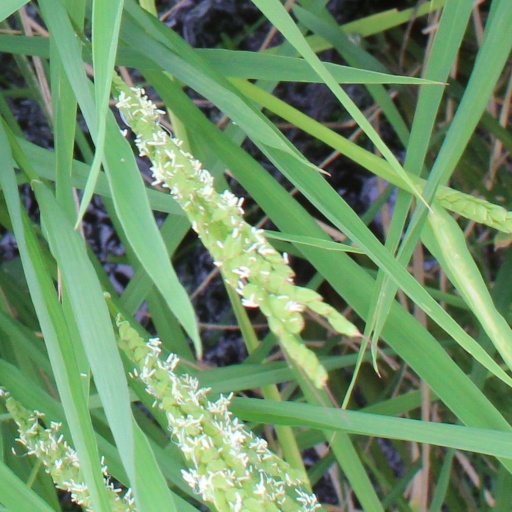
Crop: rice